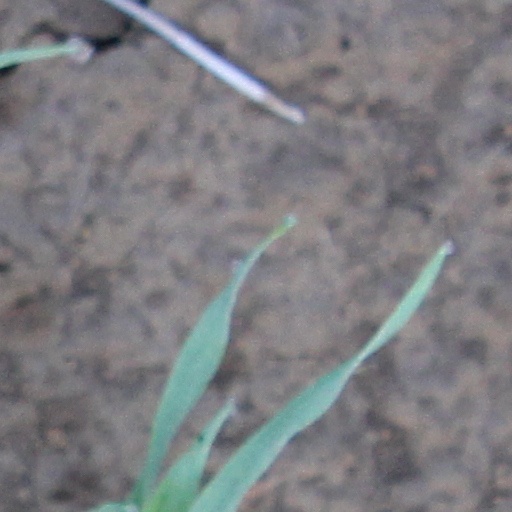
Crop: wheat